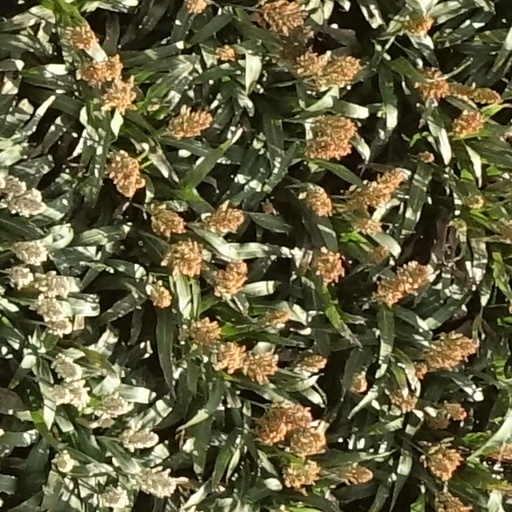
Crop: sorghum